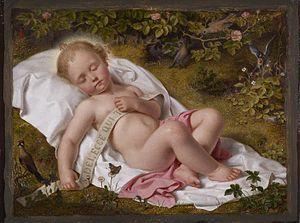
Andreas Johann Jakob Heinrich Müller est un peintre allemand.